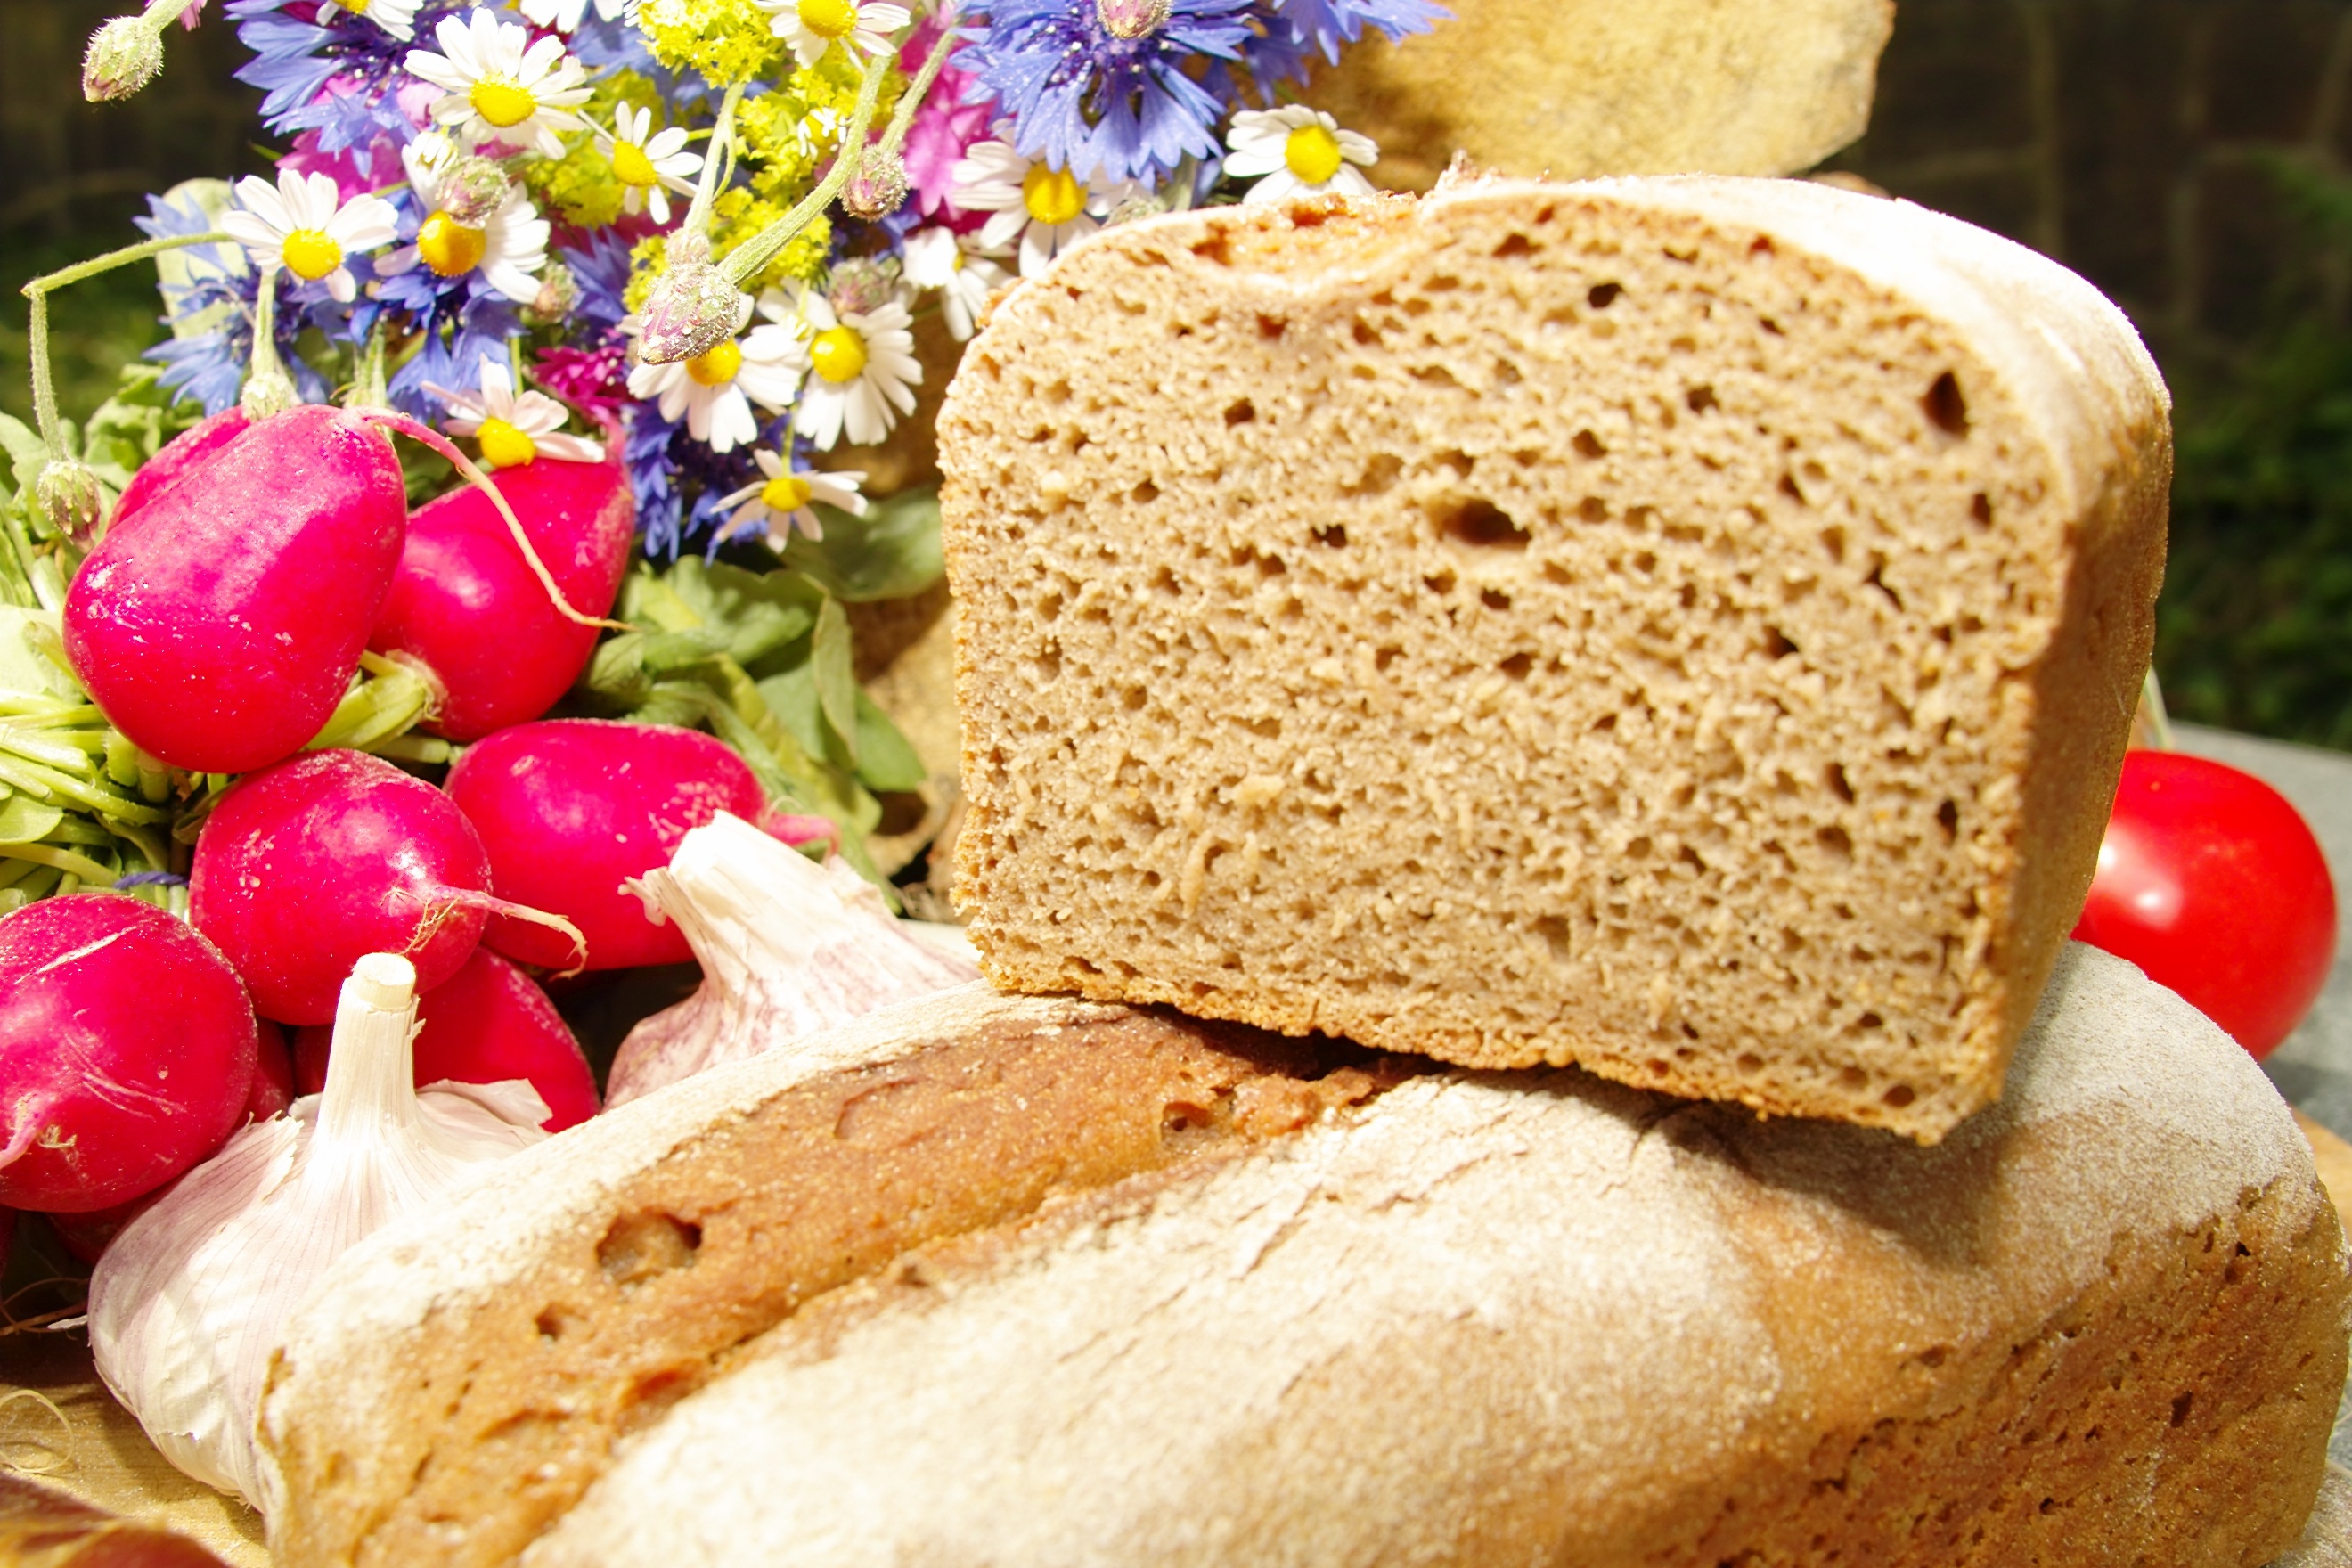
meal, food, breakfast, healthy, lunch, bread, ciabatta, baked goods, brown bread, rye bread, grass family, whole grain, sliced bread, bread sliced